Question: Please indicate a possible affordance area of the boxing_punching_bag that can be used for punching
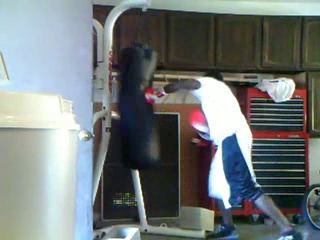
Answer: [109.651, 47.966, 161.692, 174.701]